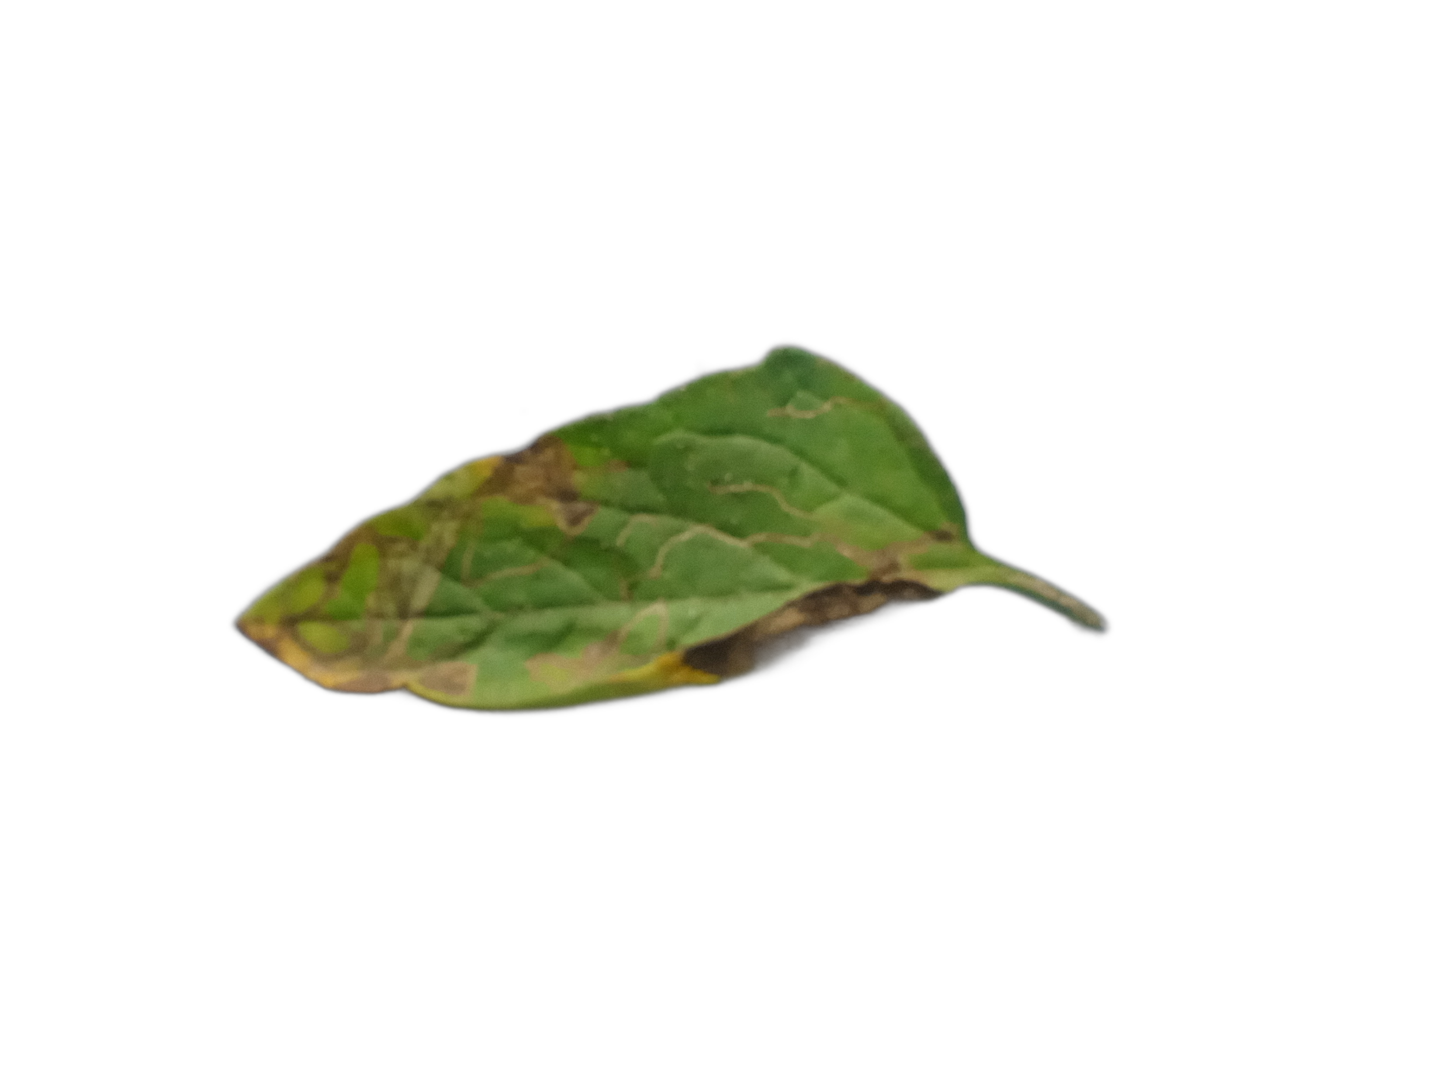
Crop: Tomato
Label: Spot